CMLL World Micro-Estrellas Championship

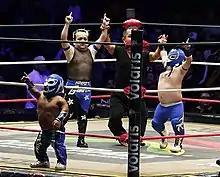
Three of the micro-estrellas and a micro-estrella referee in a CMLL ring

On April 30, 2017, CMLL began promoting a series of matches for the "Micro-Estrellas" ("Micro Stars") division, with all competitors being people with dwarfism. In the first match in the new division, Microman and Gallito defeated the team of Mije and Zacarías el Perico. The match even had a micro referee, as would the "Micro-Estrella" matches going forward. Prior to the match Gallito, Mije and Zacarías had worked as mascotas for various CMLL wrestlers and got physically involved in matches, but they hardly ever wrestled. In subsequent years the Micro-Estrellas became a regular feature on CMLL shows, leading to the first Micro-Estrellas "lucha de apuestas", mask vs. mask match between Microman and Chamuel at the CMLL 86th Anniversary Show. In that match, Chamuel lost and was forced to unmask. On the December 11, 2019, "Informa" show CMLL introduced the CMLL World Micro-Estrellas Championship and unveiled the size-appropriate championship belt.